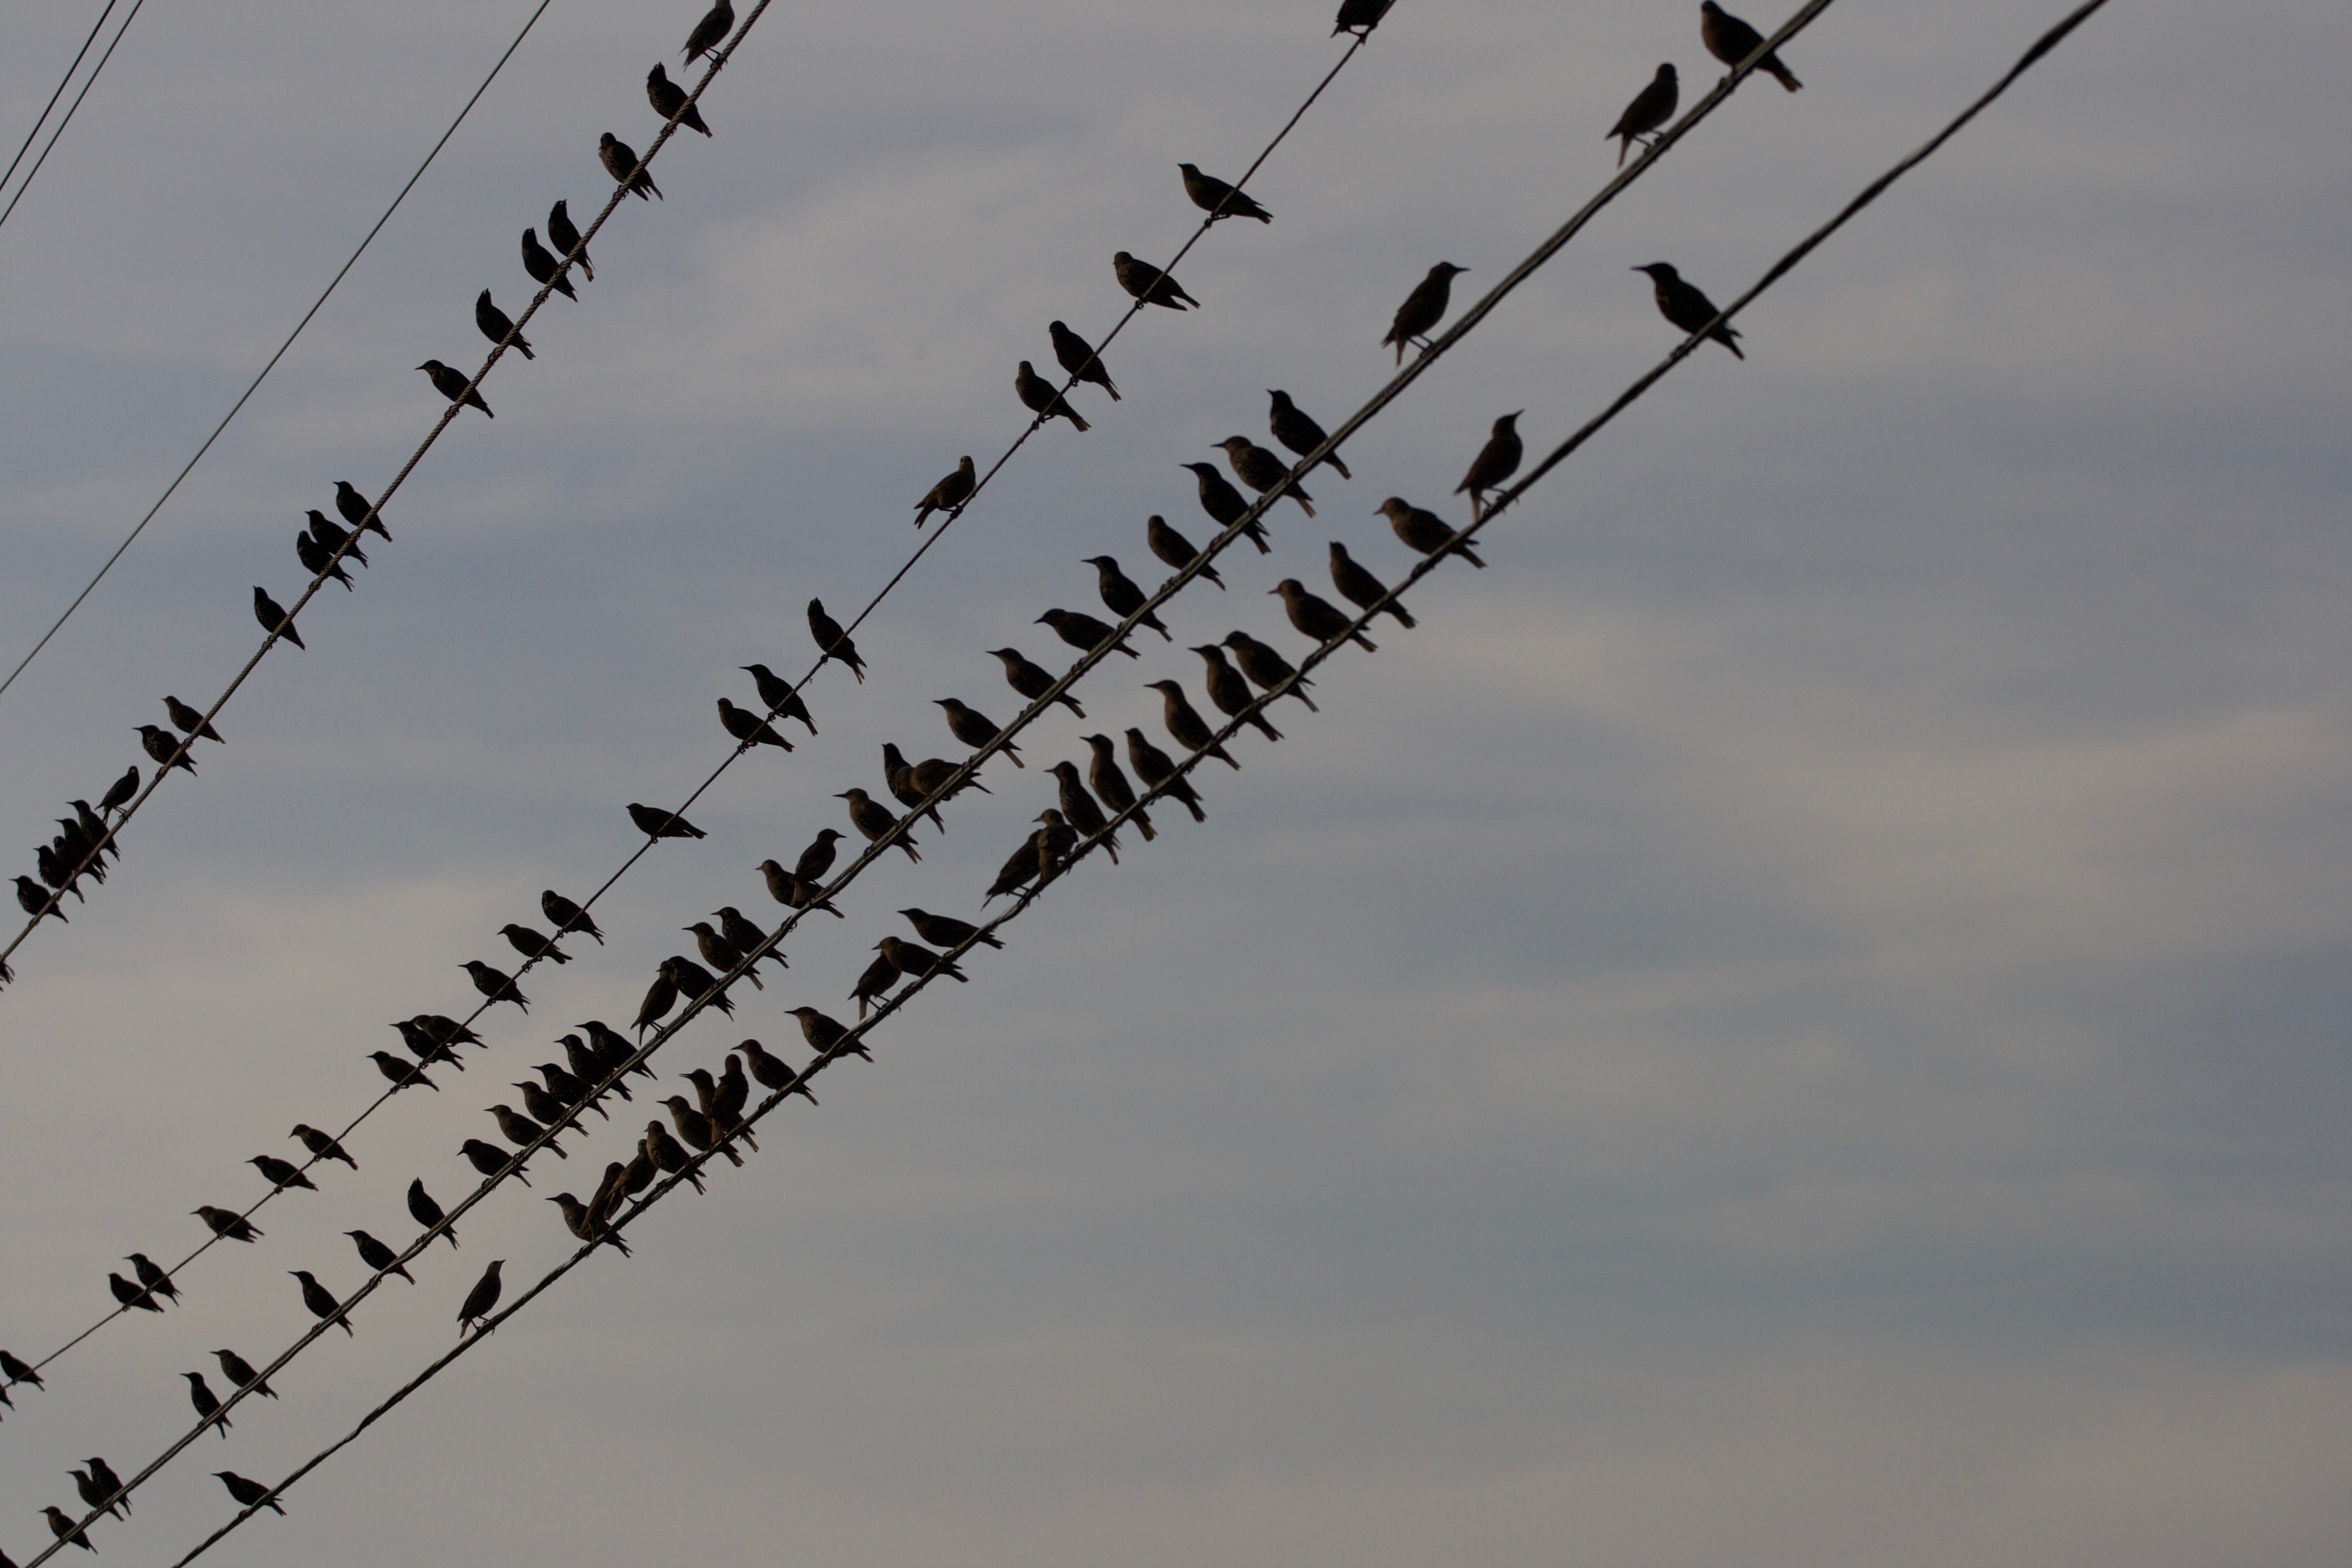
sky, bird migration, line, bird, wire, animal migration, flock, parallel